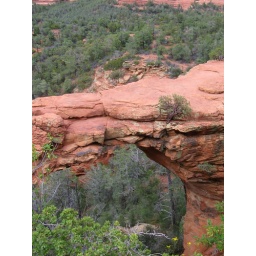
Because it wasn't made by water and it doesn't cross any streams or anything.